Road transport

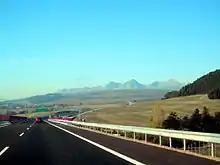
Highway D1 in Slovakia.

Trucking companies (in American English terminology) or haulage companies / hauliers (in British English) accept cargo for road transport. Truck drivers operate either independently – working directly for the client – or through freight carriers or shipping agents. Some big companies (e.g. grocery store chains) operate their own internal trucking operations. The market size for general freight trucking was nearly $125 billion in 2010.